Cordelia E. Cook

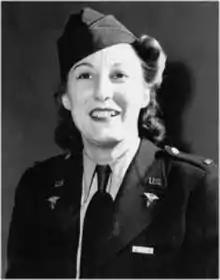
First Lieutenant Cordelia Cook 1945

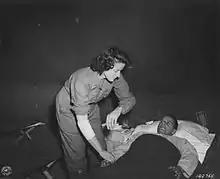
Cook tending a wounded serviceman in 1943, showing her shrapnel wound, for which she received a Purple Heart award

Cordelia Elizabeth Cook (March 17, 1919 – June 19, 1996) was an American combat nurse in the United States Army Nurse Corps during World War II. She was the first woman in the U.S. Army to receive both the Bronze Star Medal award and the Purple Heart.